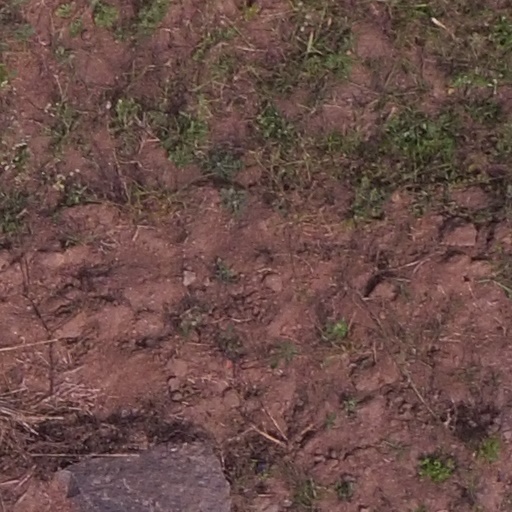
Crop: maize; corn